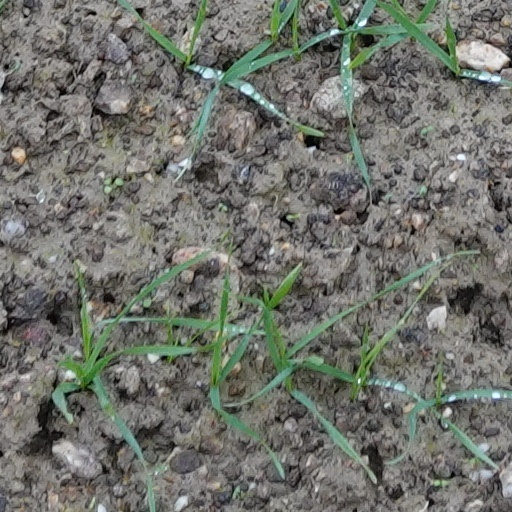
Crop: wheat